Marie-Théodore Périgot

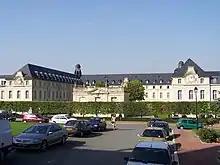
École spéciale militaire de Saint-Cyr

Marie-Théodore Périgot got married with Anna-Pauline-Antoinette de Champs on 12 January 1869 at the age of 62.